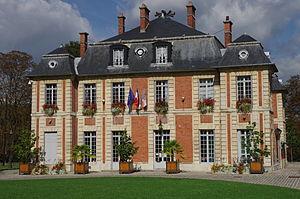
Château de Gournay This building is indexed in the Base Mérimée, a database of architectural heritage maintained by the French Ministry of Culture,
Gournay-sur-Marne est une commune française, bordée par la Marne, située dans le département de la Seine-Saint-Denis en région Île-de-France. Ses habitants sont appelés les Gournaysiens. La commune est jumelée avec la ville de Torre de Moncorvo au Portugal, depuis le 14 octobre 2017.